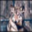
Label: wolf